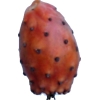
Label: cactus_fruit_red